Japanese cruiser Takasago

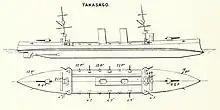
As depicted in Brassey's Naval Annual 1902

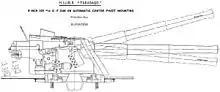
8-inch main armament

"Takasago" was an improved design of the Argentine Navy cruiser "Veinticinco de Mayo" designed by Sir Philip Watts, who was also responsible for the design of the cruiser and the s. The Chilean Navy cruiser "Chacabuco" was the sister ship to "Takasago"; the Japanese cruiser was sometimes also regarded as a sister ship to "Takasago", due to the similarity in their design, armament and speed, although the two vessels were of different classes.